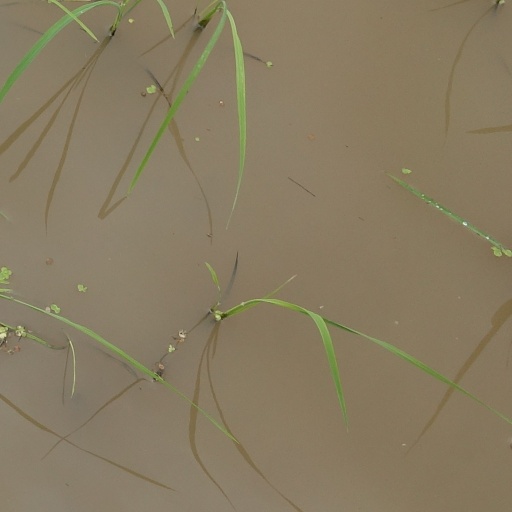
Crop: rice